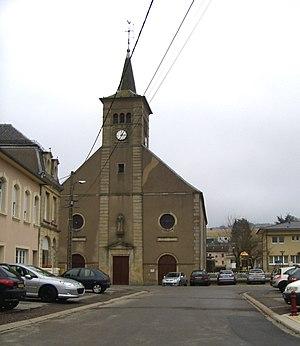
L'église Saint-Denis à Volmerange-les-Mines
La communauté de communes de Cattenom et environs est une communauté de communes, située dans le département de la Moselle en région Grand Est.